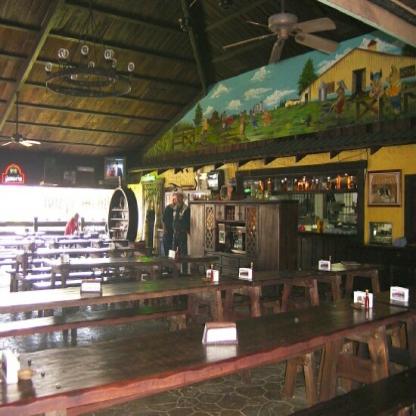
Scene: Indoor